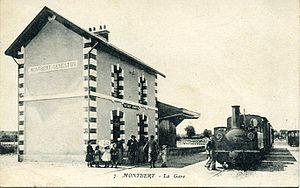
La Compagnie française de chemins de fer à voie étroite est une société anonyme françaises créée pour exploiter un réseau de chemins de fer secondaire à voie métrique notamment dans le département de la Loire-Inférieure.
Montbert est une commune française située dans le département de Loire-Atlantique en région Pays de la Loire. Elle se trouve au point de rencontre du pays de Retz à l'ouest, du pays du Vignoble nantais à l'est, du pays de Nantes au nord et de la Vendée au sud. La commune est membre de la communauté de communes de Grand Lieu.